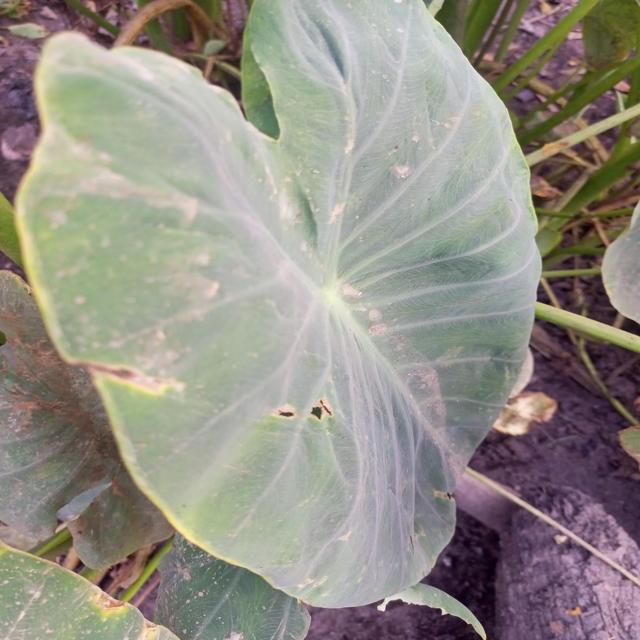
Label: Early_Blight